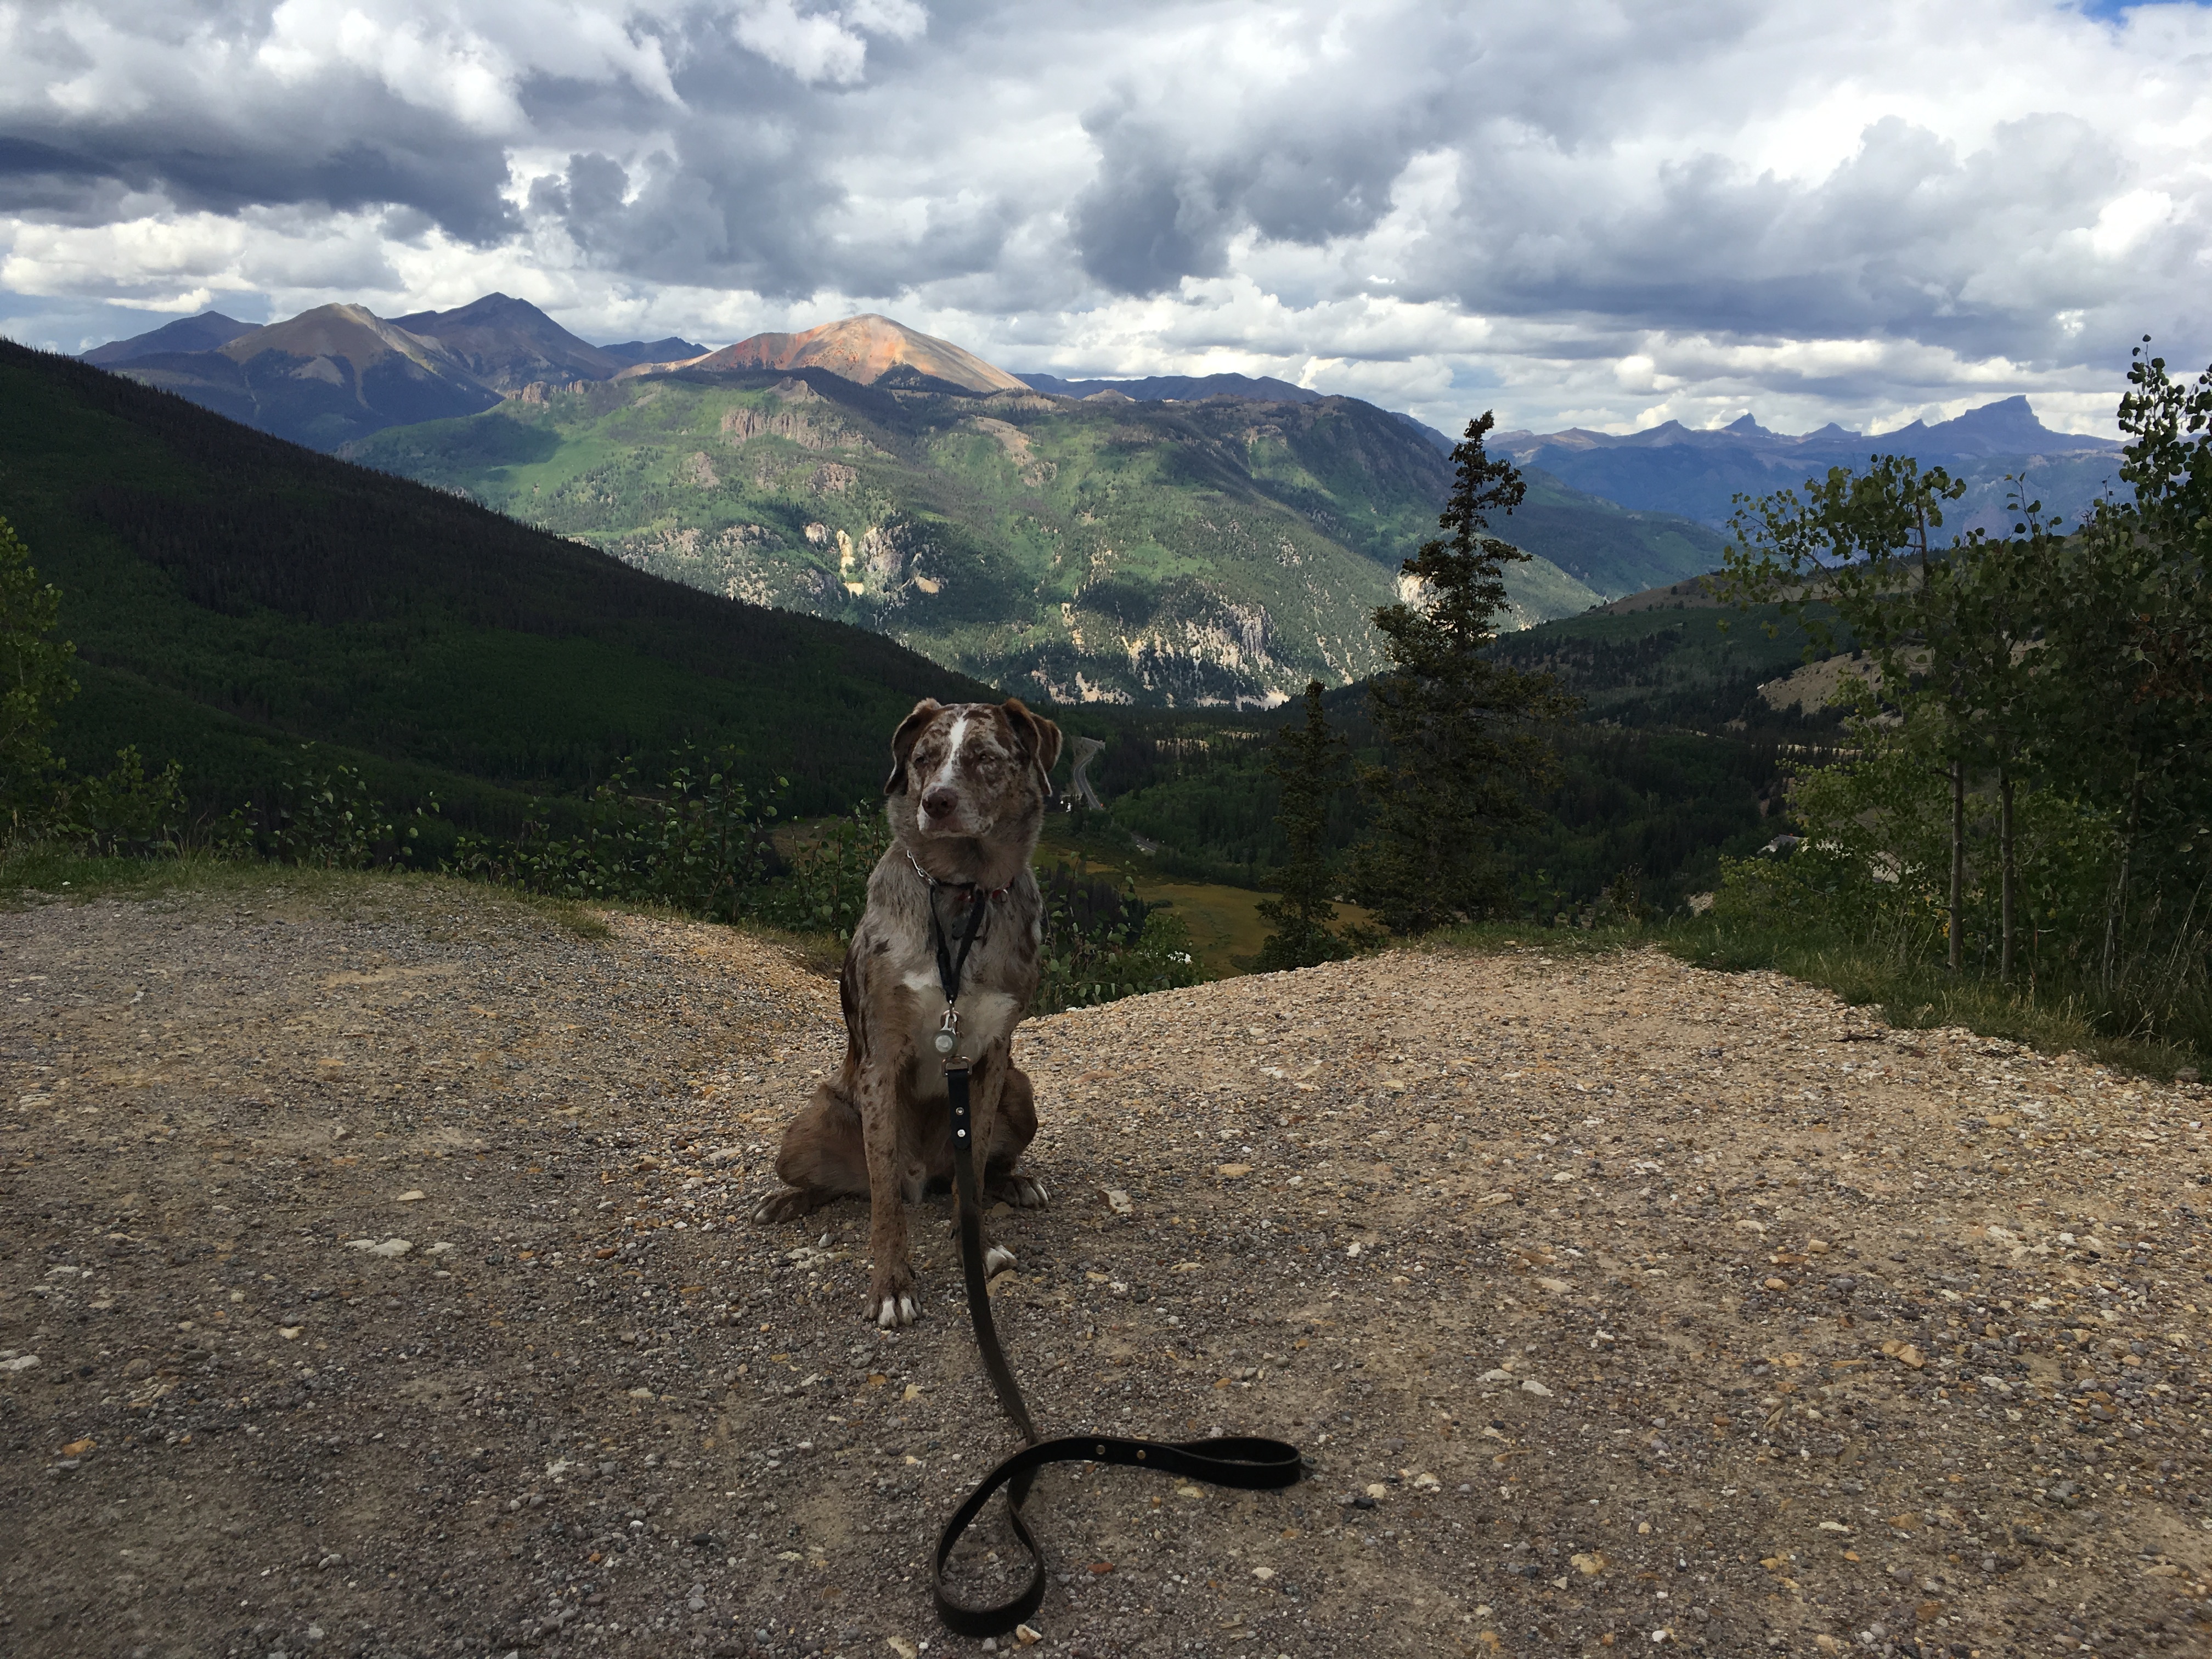
rock, wilderness, walking, mountain, trail, adventure, dog, mountain range, terrain, ridge, felix, mountainous landforms